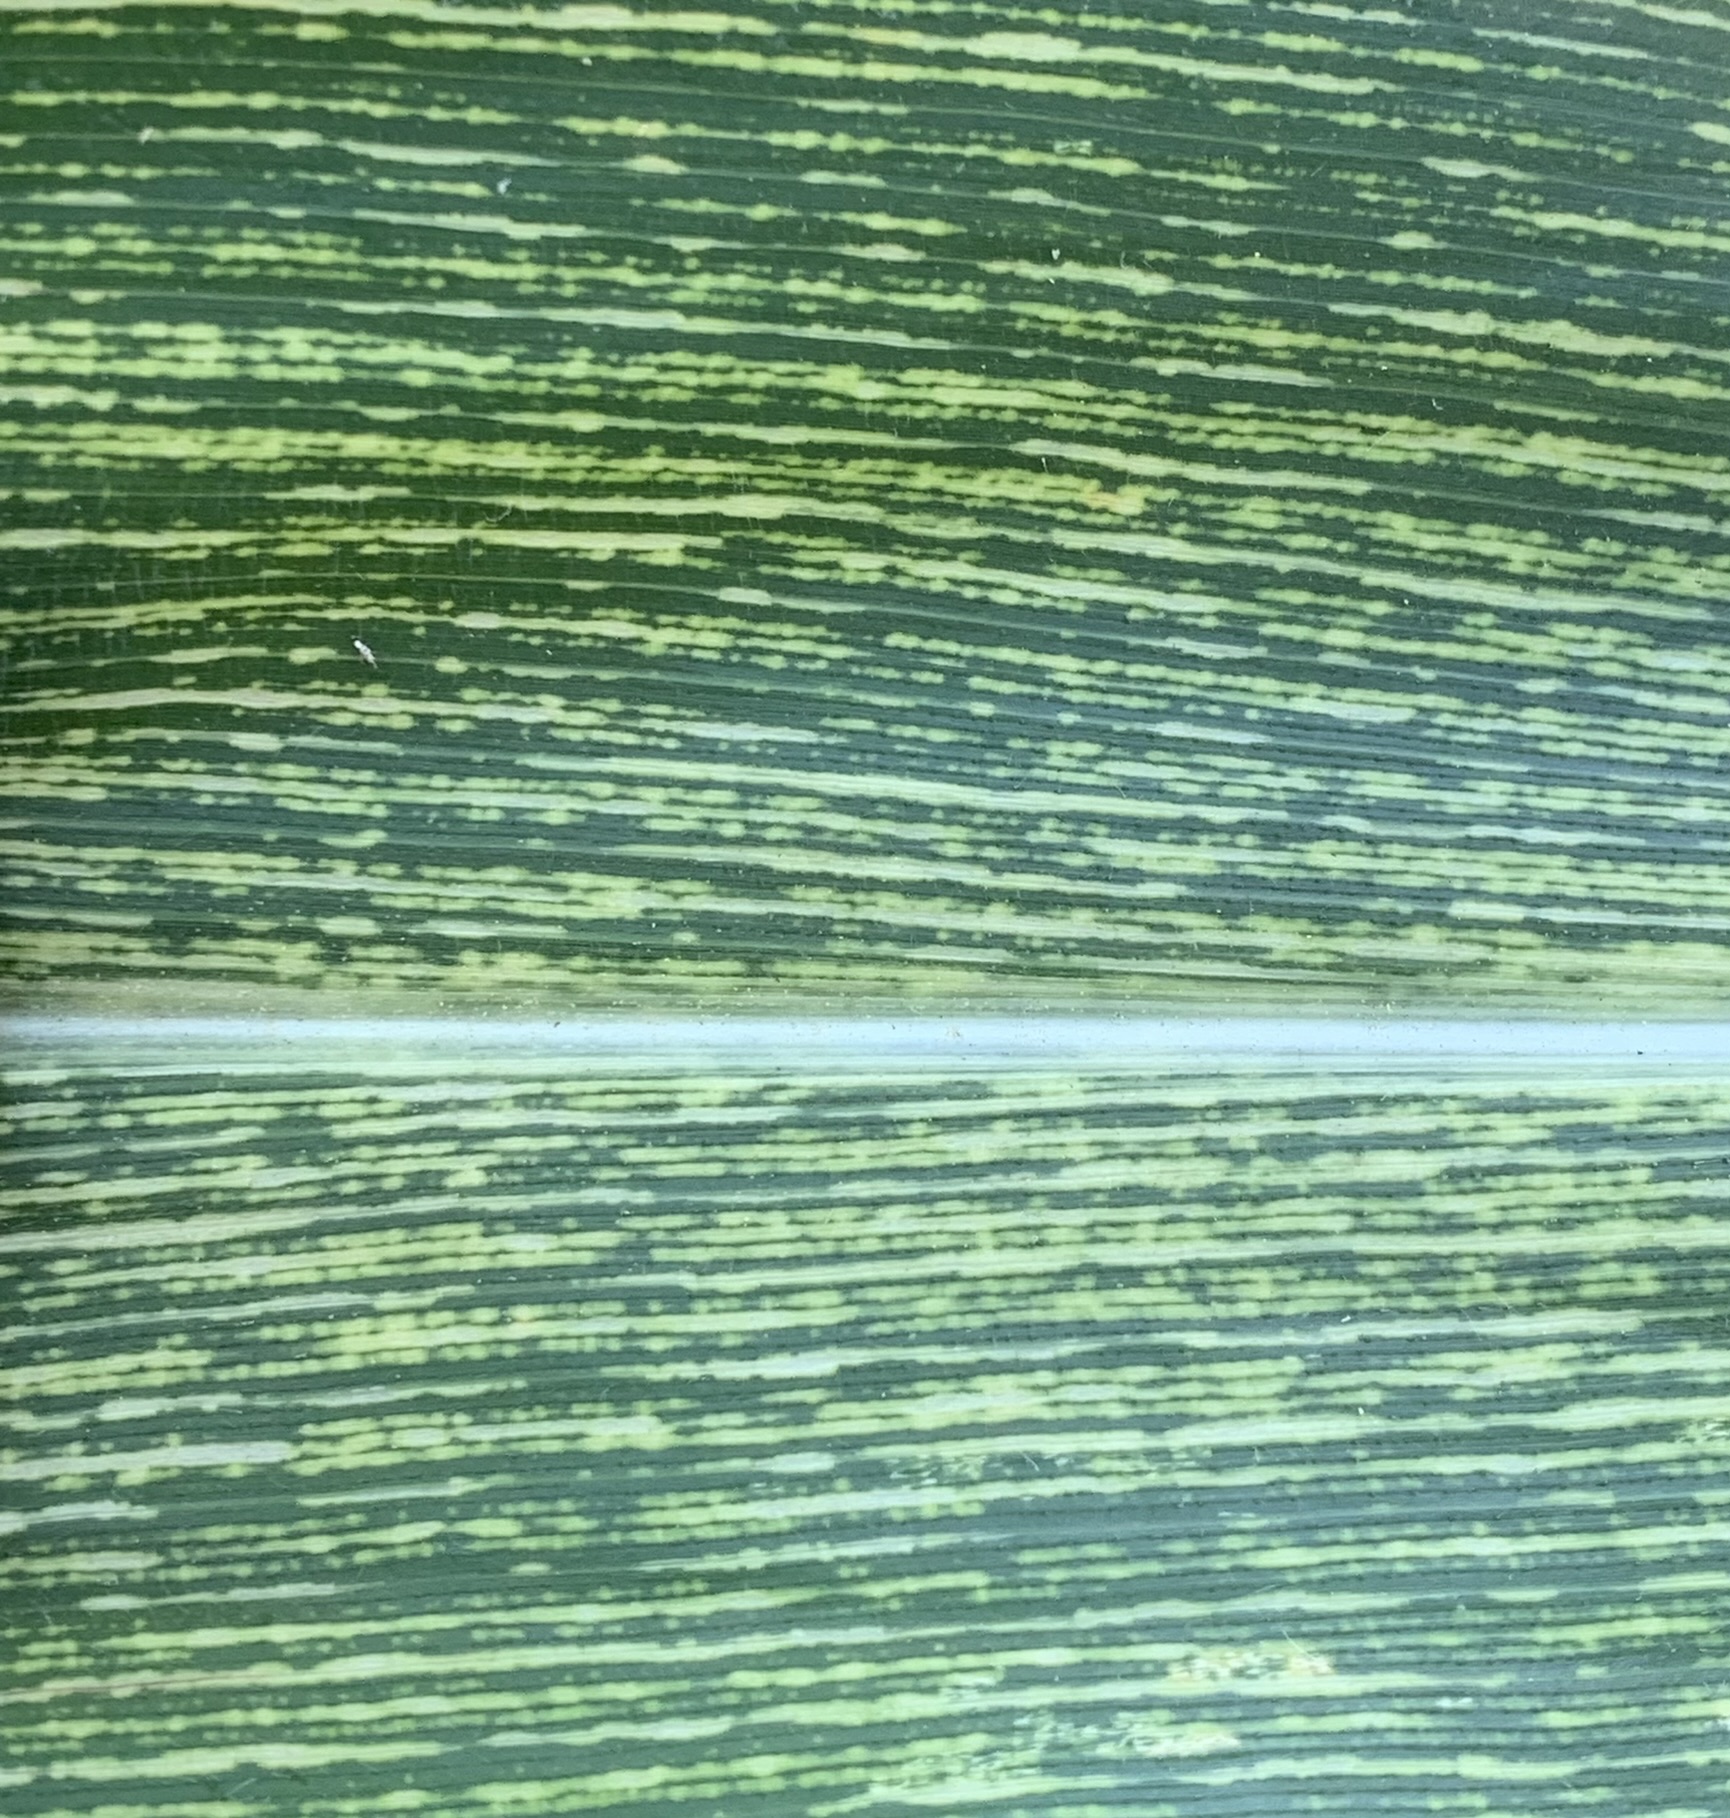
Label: MSV